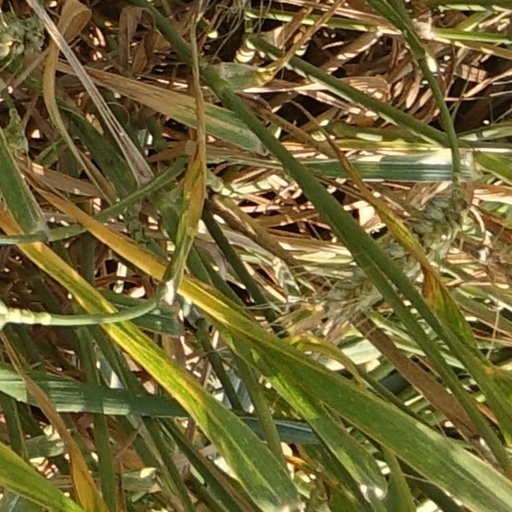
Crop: wheat